Apple pointing devices

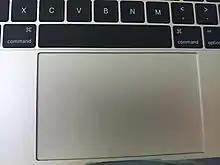
The Force Touch trackpad on a 12-inch MacBook

The trackpad is the built-in pointing device on all Apple notebook computers since 1995, and is colored to match the laptop case. The MacBook Air introduced a multi-touch trackpad with gesture support, which has since spread to the rest of Apple's portable products. Like Apple's single-button mice, all of their trackpads have no more than one button (though some early PowerBooks had a second physical button, it was electrically the same as the primary button) also like Apple's new mice, their latest trackpads—beginning with the unibody MacBooks and MacBook Pros—eliminated physical buttons.